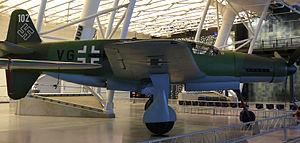
Le Dornier Do 335 Pfeil (en français, «
Le National Air and Space Museum de la Smithsonian Institution à Washington, aux États-Unis, possède la plus grande collection d'avions et de véhicules spatiaux du monde. C'est également un centre de recherches sur l'histoire, les sciences et techniques de l'aviation et du vol spatial, ainsi qu'en sciences planétaires.